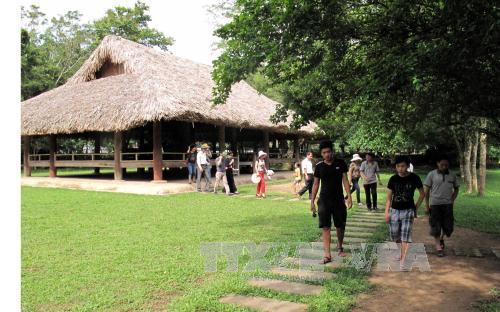
căn nhà gỗ được lợp mái tranh